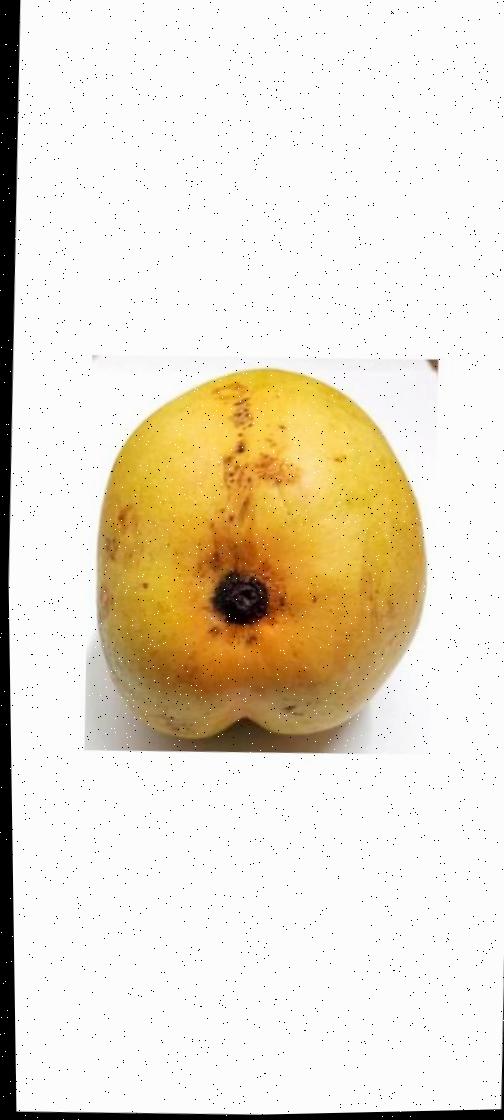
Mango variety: Bari-11